Paul Derenne

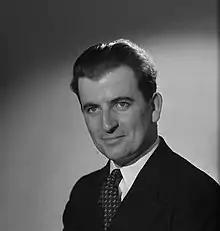
Paul Derenne in 1939

Paul Derenne (born René Bouvier) (1907, Rennes – 18 April 1988, Boulogne-Billancourt) was a French tenor whose eclectic repertoire allowed him a successful career on stage and on the concert platform.